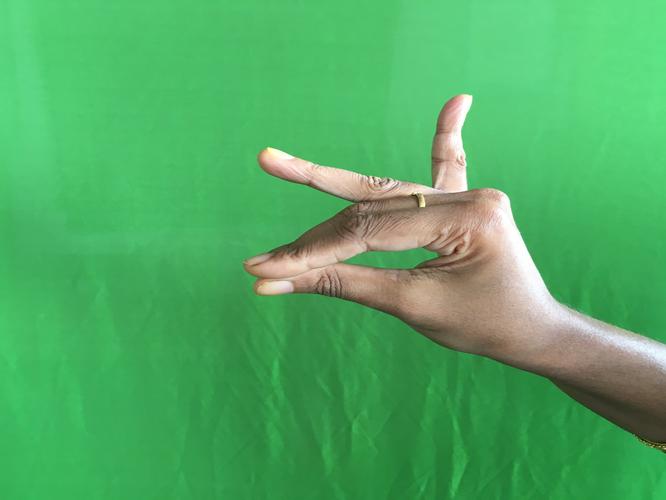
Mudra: Katakamukha_1
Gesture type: single_hand